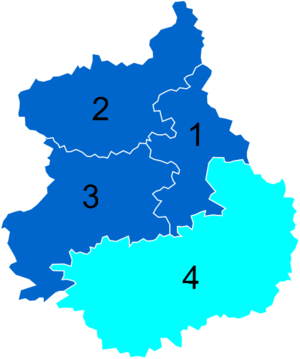
Résultats des élections législatives de l'Eure-et-Loir en 2012
Les élections législatives françaises de 2012 se déroulent les 10 et 17 juin 2012. Dans le département d'Eure-et-Loir, non concerné par le redécoupage électoral, quatre députés sont à élire dans le cadre de quatre circonscriptions.
Les élections législatives françaises de 2012 se tiennent les 10 et 17 juin 2012. Elles sont marquées par un nouveau découpage électoral des 577 circonscriptions pour tenir compte de l'évolution de la démographie française. Les résultats sont présentés par département ou collectivité et pour chaque circonscription. Ils indiquent les modifications éventuellement apportées à la composition de ces circonscriptions par rapport au précédent découpage de 1986 :
Les élections départementales ont lieu les 22 et 29 mars 2015.